Le Loyon

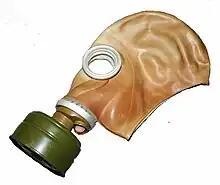
A GP-5 gas mask similar to the one Le Loyon was described to wear

Supposed eye-witnesses described Le Loyon as a tall humanoid figure standing at around 190 centimeters (6'3") tall. It wears a dark (black or dark gray) boilersuit and covers itself with a greenish camouflage cloak. Most notably, it wears an old gas mask that covers its entire head.